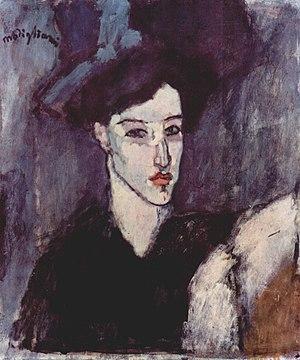
Amedeo Clemente Modigliani, né le 12 juillet 1884 à Livourne et mort le 24 janvier 1920 à Paris, est un peintre et sculpteur italien rattaché à l'École de Paris.